Valborg Borchsenius

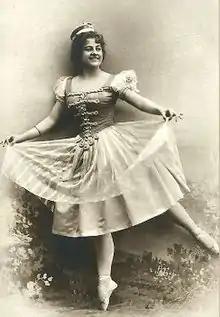
Valborg Borchsenius as Swanhilda (c. 1910)

Valborg Bodil Emilie Borchsenius née Jørgensen, also Valborg Guldbrandsen, (1872–1949) was a Danish ballet dancer and instructor who performed in Bournonville's productions at the Royal Danish Theatre from 1888. As a soloist she is also remembered as Swanhilda in "Coppélia", a role she performed 128 times to wide acclaim. She became the company's star ballerina until her retirement in 1918.